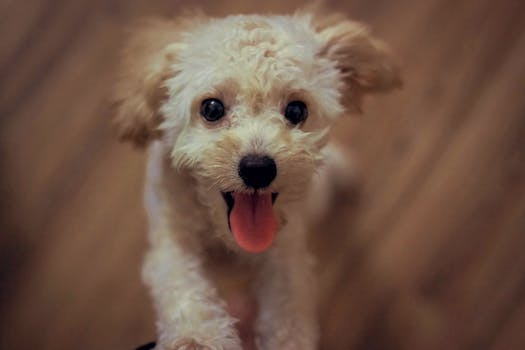
Label: No Watermark